Duroc station

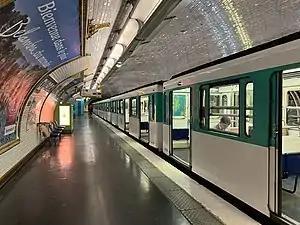
MF 67 on line 10

Duroc is a station on lines 10 and 13 of the Paris Métro. It is located at the point for which the 6th, 7th and 15th arrondissements share a common border, close to the location of an old toll gate on the road to Sèvres, part of the Wall of the "Ferme générale", which was built around Paris between 1784 and 1791 by the "ferme générale" company of tax farmers. The station is named after the nearby "rue Duroc", which in turn is named after Géraud Duroc, Duke of Frioul (1772–1813), who was one of Napoleon's generals, noted for his friendship with Napoleon Bonaparte, he is sometimes referred to as ‘Napoleon's shadow’ (l'ombre de Napoléon in French).